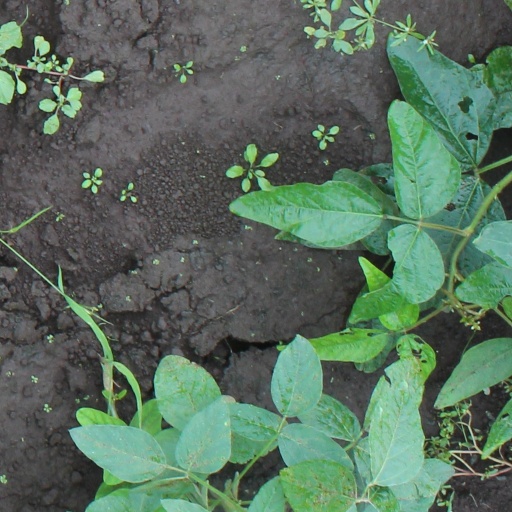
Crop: soybean